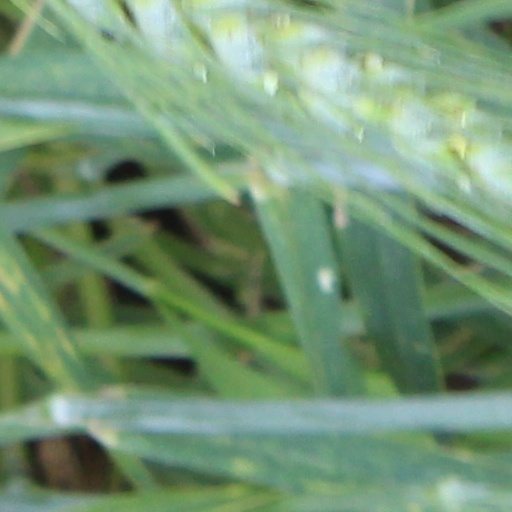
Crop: wheat